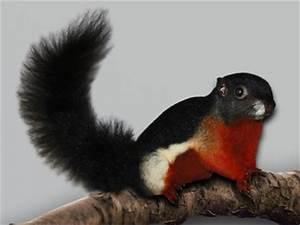
squirrel